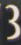
Number: 3